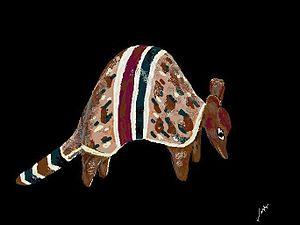
La province de Formosa est une province de l'Argentine, située au nord-est du pays. Elle est bordée à l'ouest par la province de Salta, au sud par celle de Chaco et à l'est comme au nord par le Paraguay. Sa capitale est Formosa.
Les Tobas sont un groupe amérindien vivant en Argentine, en Bolivie et au Paraguay. Ils font partie d'un groupe de peuples autochtones habitant les régions du Gran Chaco, et appelés les Guaycurús. En 2005, il y avait plus de 69 000 Tobas en Argentine, vivant surtout dans les provinces du Chaco, de Formosa et de Santa Fe.